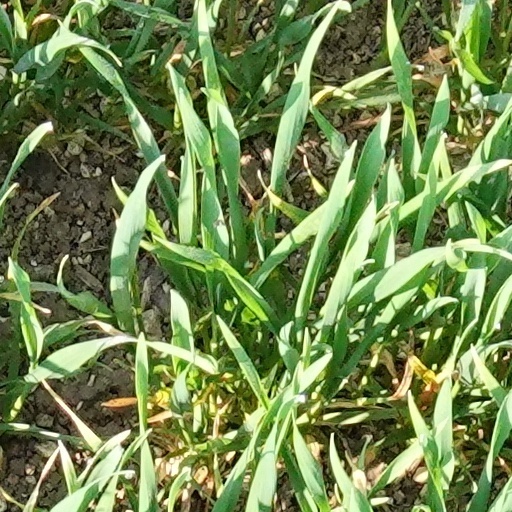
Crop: wheat